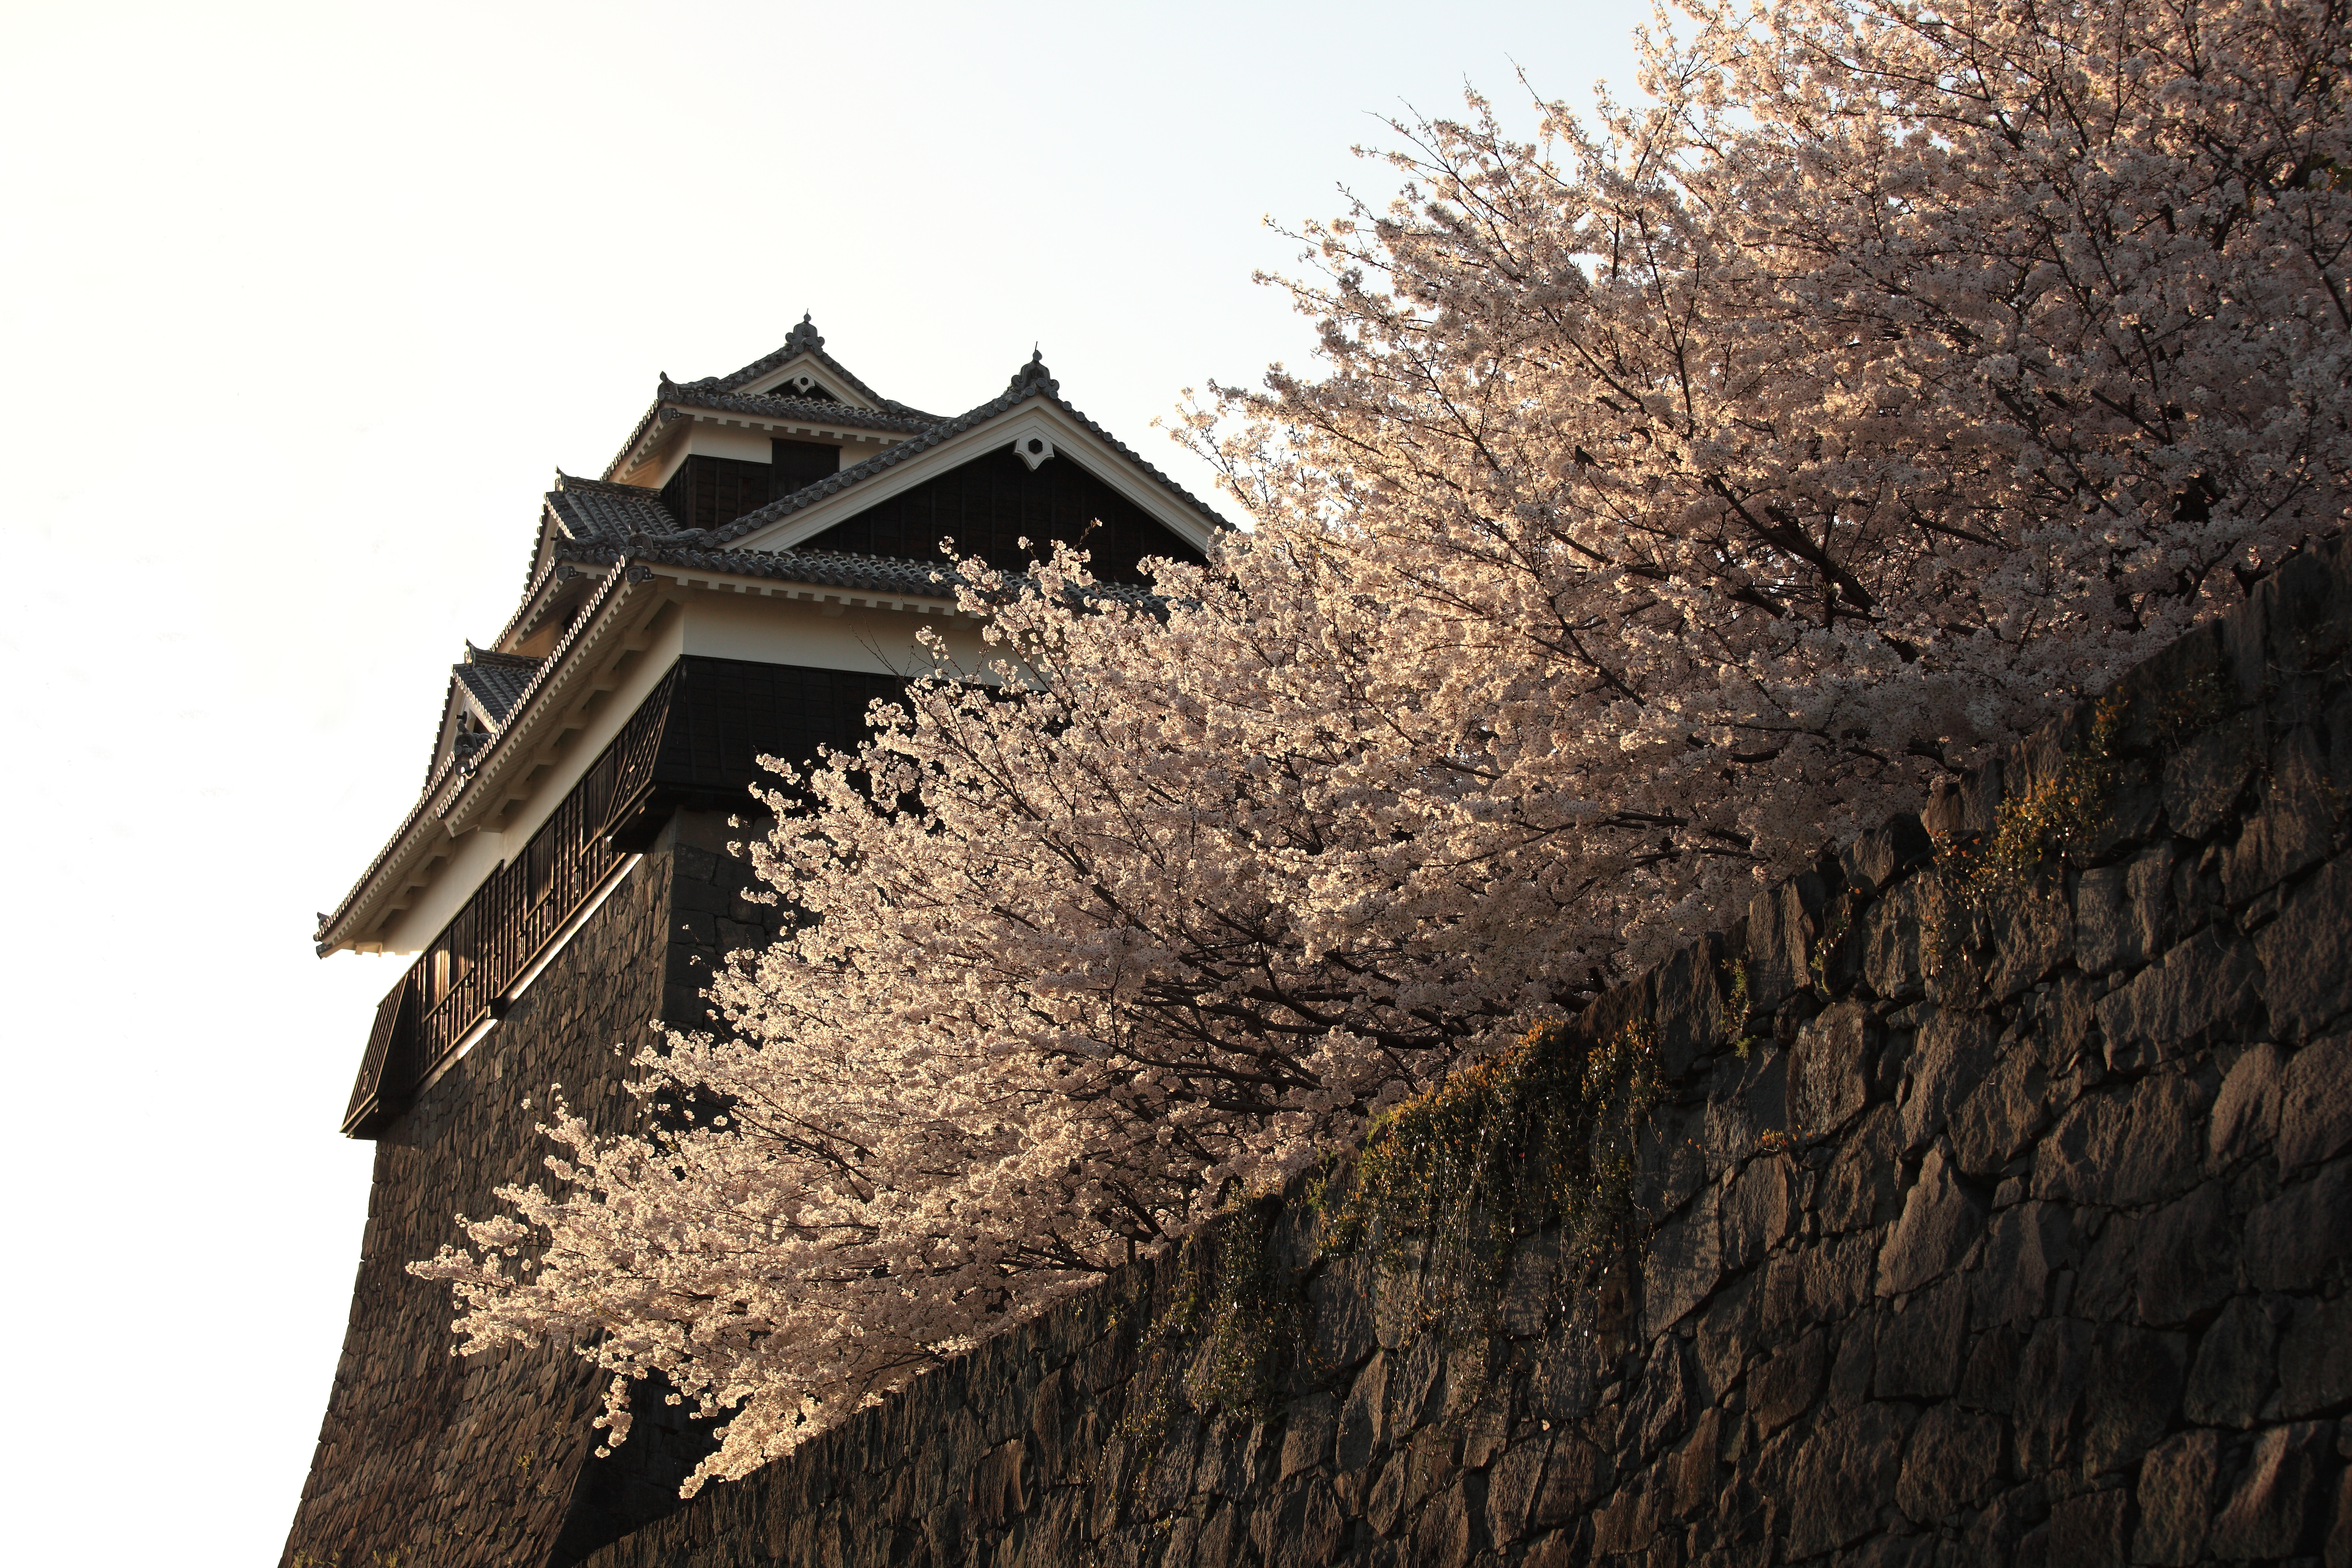
tree, branch, plant, flower, wall, high, castle, 5d, hires, markii, hi, res, resolution, kumamotojo, woody plant